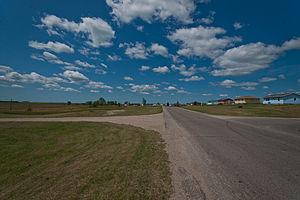
Shell Valley est une census-designated place située dans le comté de Rolette, dans l’État du Dakota du Nord, aux États-Unis. Sa population s’élevait à 1 197 habitants lors du recensement de 2010. Elle est située au sein de la réserve indienne de Turtle Mountain.